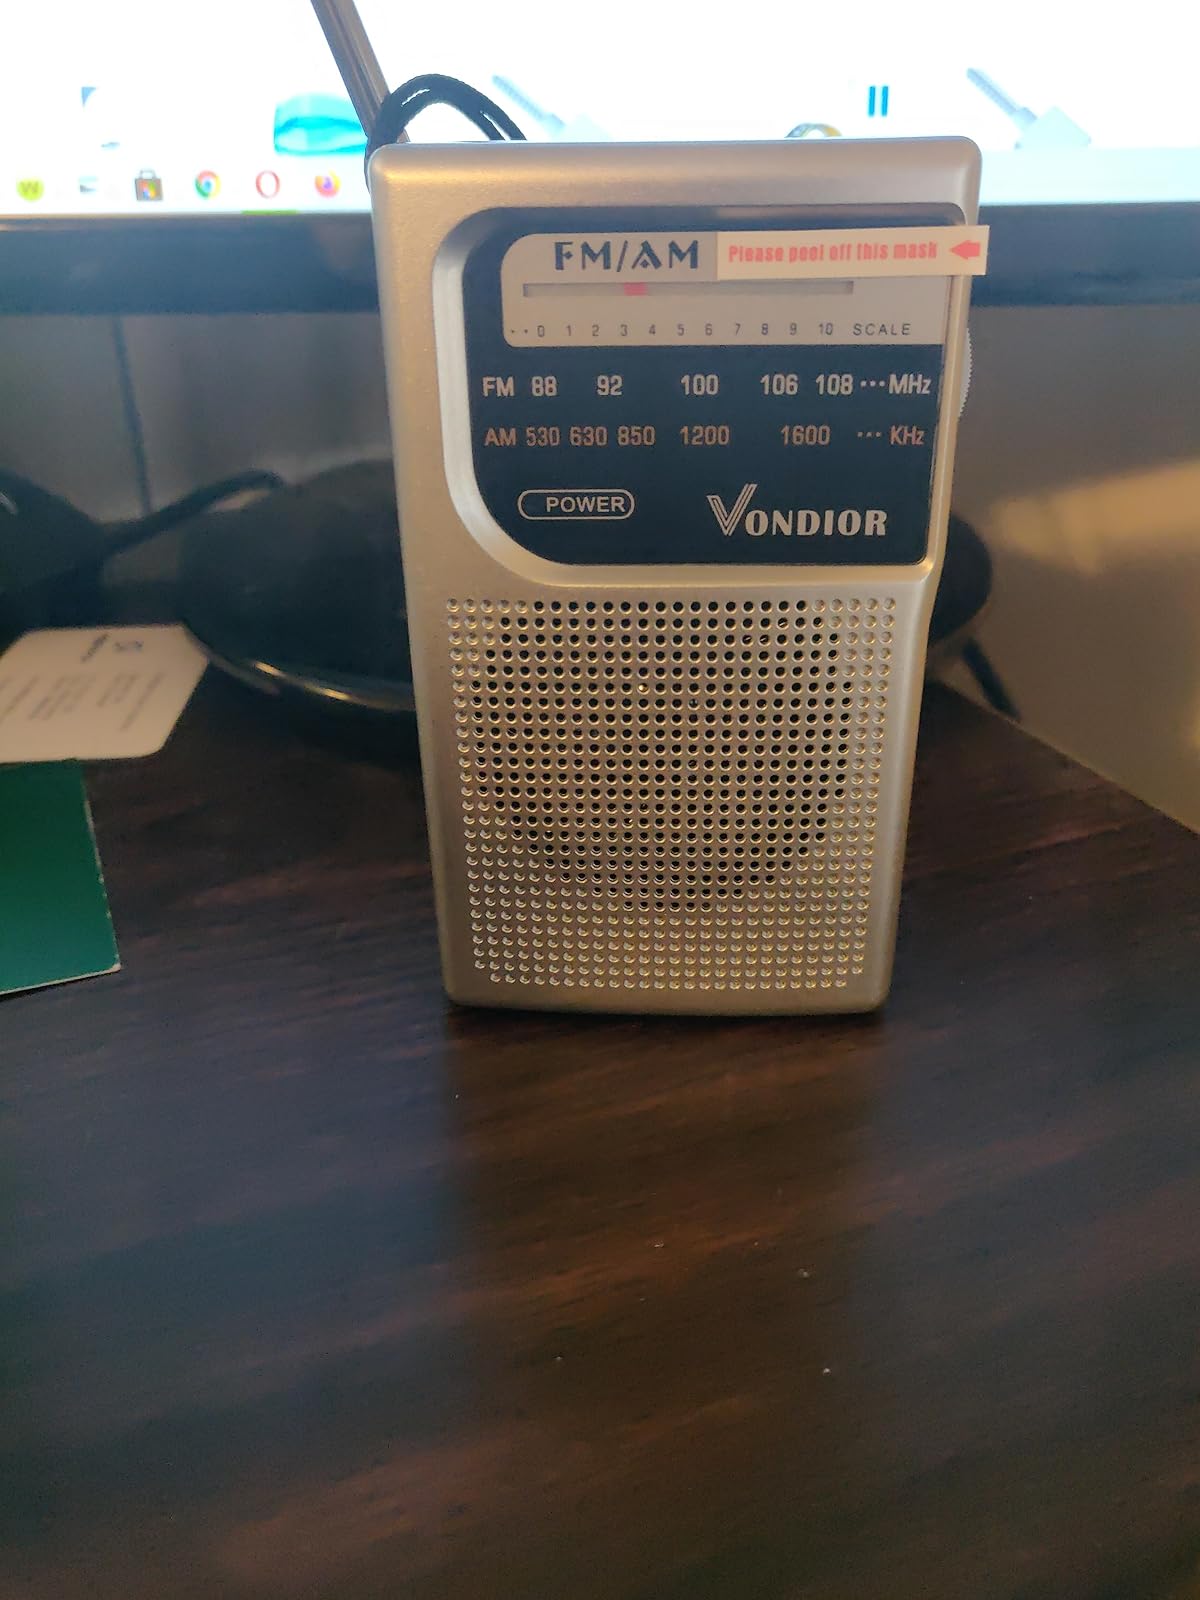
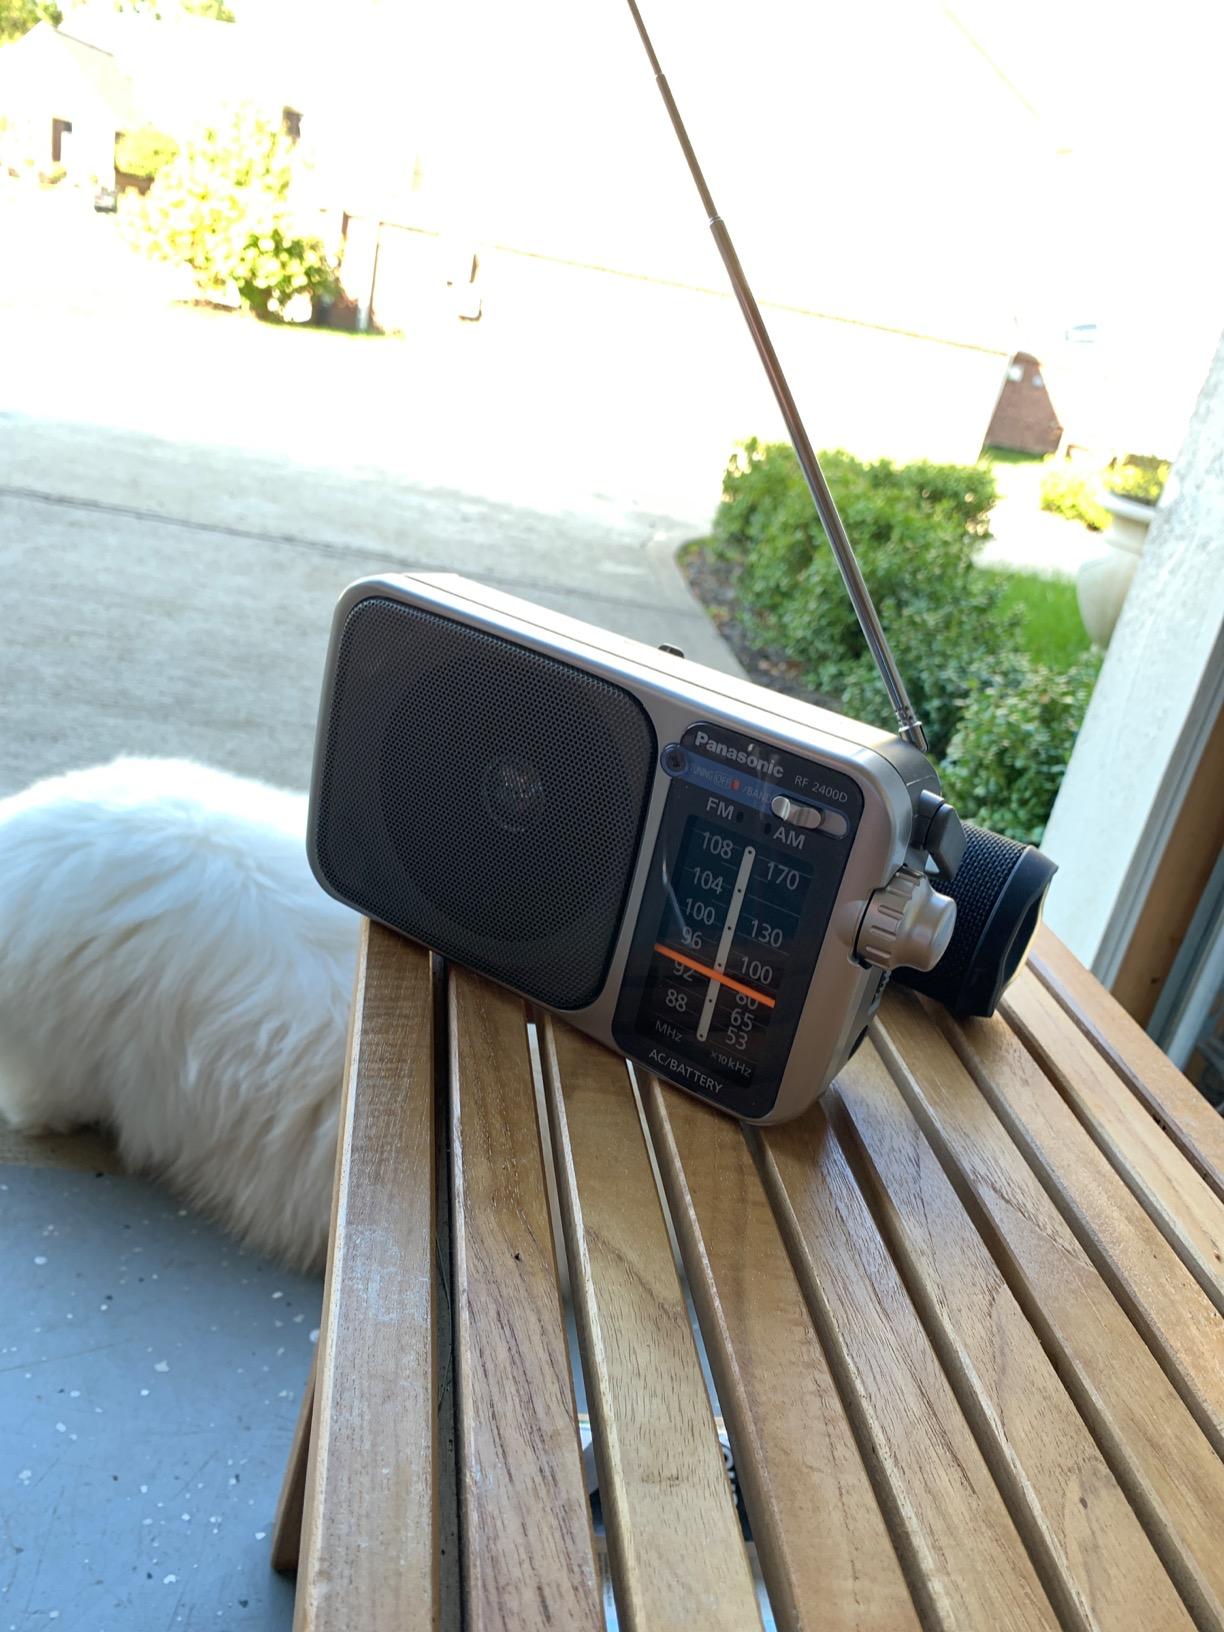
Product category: radio
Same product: no